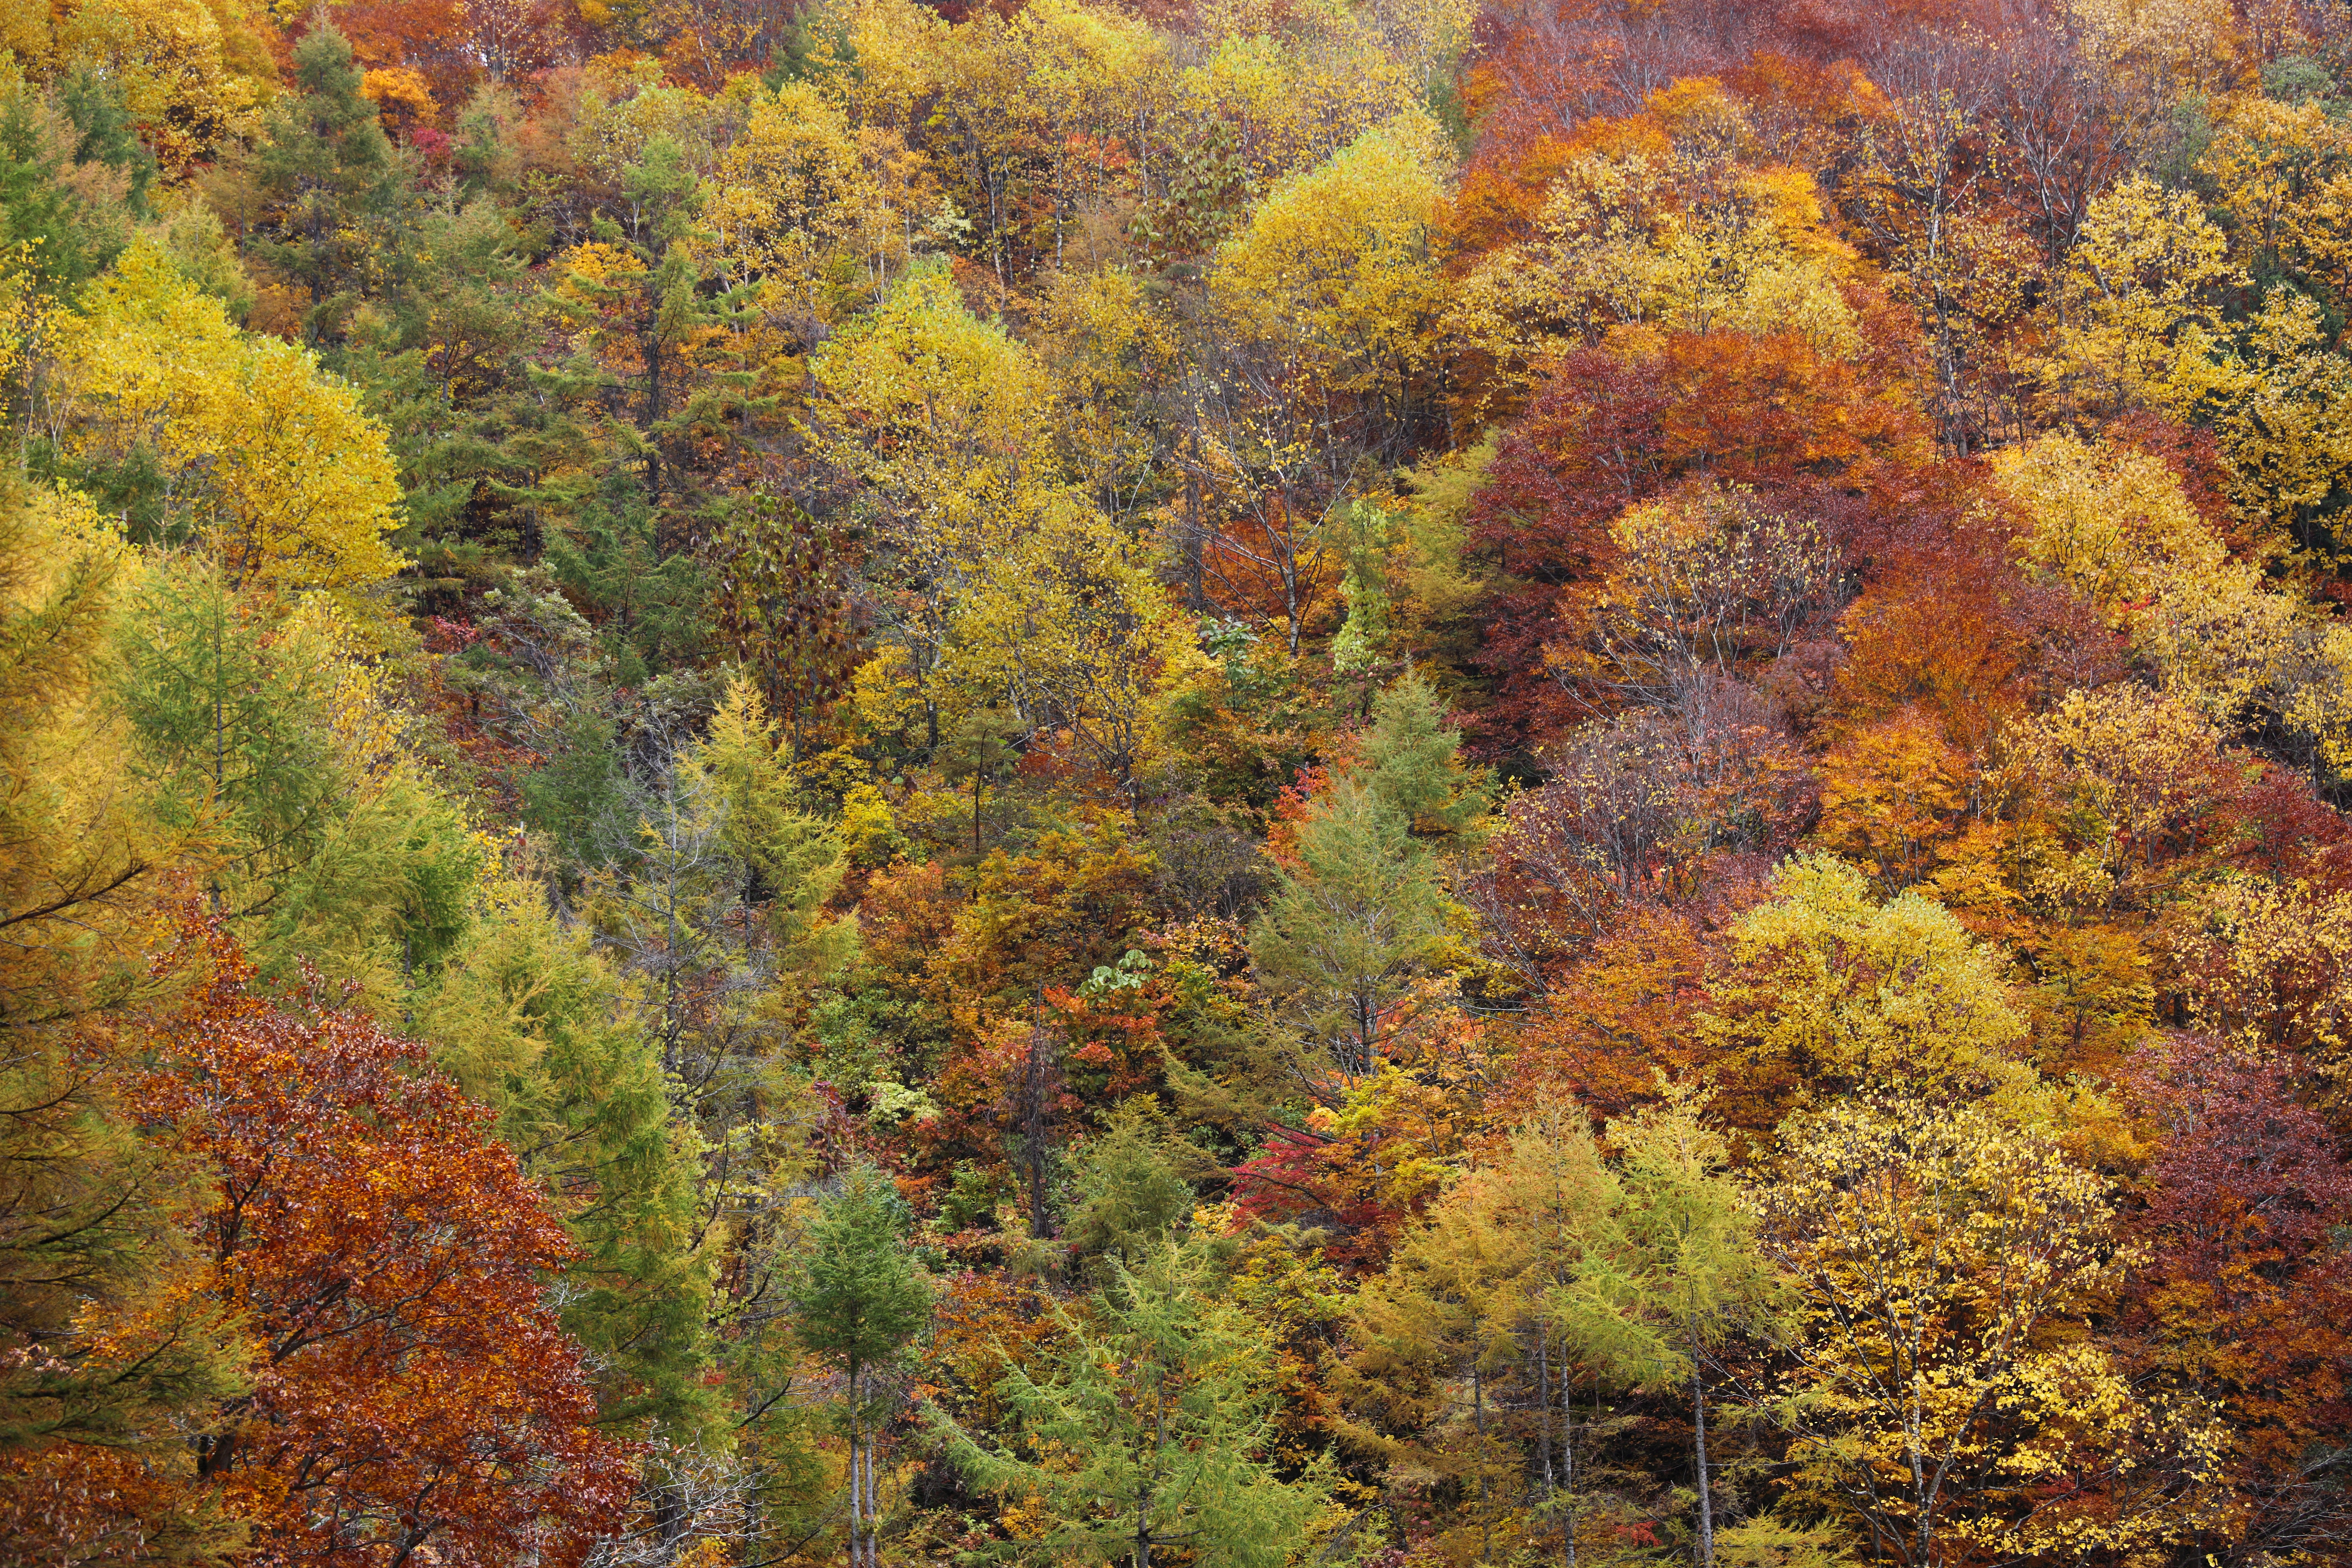
tree, forest, leaf, high, autumn, season, deciduous, 5d, hires, woodland, habitat, markii, ecosystem, hi, res, resolution, biome, natural environment, woody plant, temperate broadleaf and mixed forest